Absolute block signalling

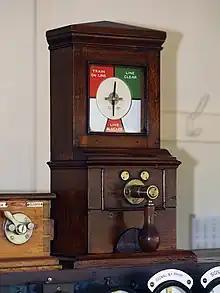
A block telegraph instrument set to its default position of "line blocked"

A train approaching a section is "offered" by a signalman to his counterpart at the next signal box. If the section is clear, the latter "accepts" the train, and the first signalman may clear his signals to give permission for the train to enter the section. This communication traditionally takes place by bell codes and status indications transmitted over a simple telegraph wire circuit between signalmen using a device called a "block instrument", although some contemporary block working is operated wirelessly. This process is repeated for every block section a train passes through. The absolute block system does not replace the use of any other form of signalling, such as fixed signals, hand signals, or detonators – and, in fact, usually relies on fixed signals.